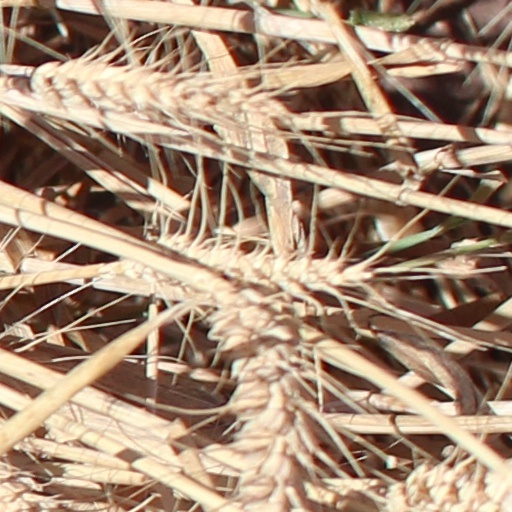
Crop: wheat